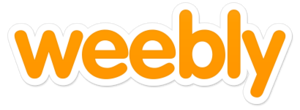
Weebly est une plateforme de création et gestion de présence en ligne, doté d'un logiciel de création de site web et de gestion de contenu web, basé sur le principe du glisser-déposer. En août 2012, Elle hébergeait plus de 20 millions de sites, avec un trafic cumulé mensuel de plus d'un million de visiteurs uniques. En 2015, Weebly héberge plus de 30 millions de sites.